Catarina Vasconcelos

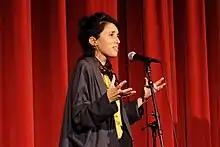

Catarina Vasconcelos (born 1986) is a Portuguese filmmaker and producer. She is best known for her critically acclaimed 2020 film "The Metamorphosis of Birds."